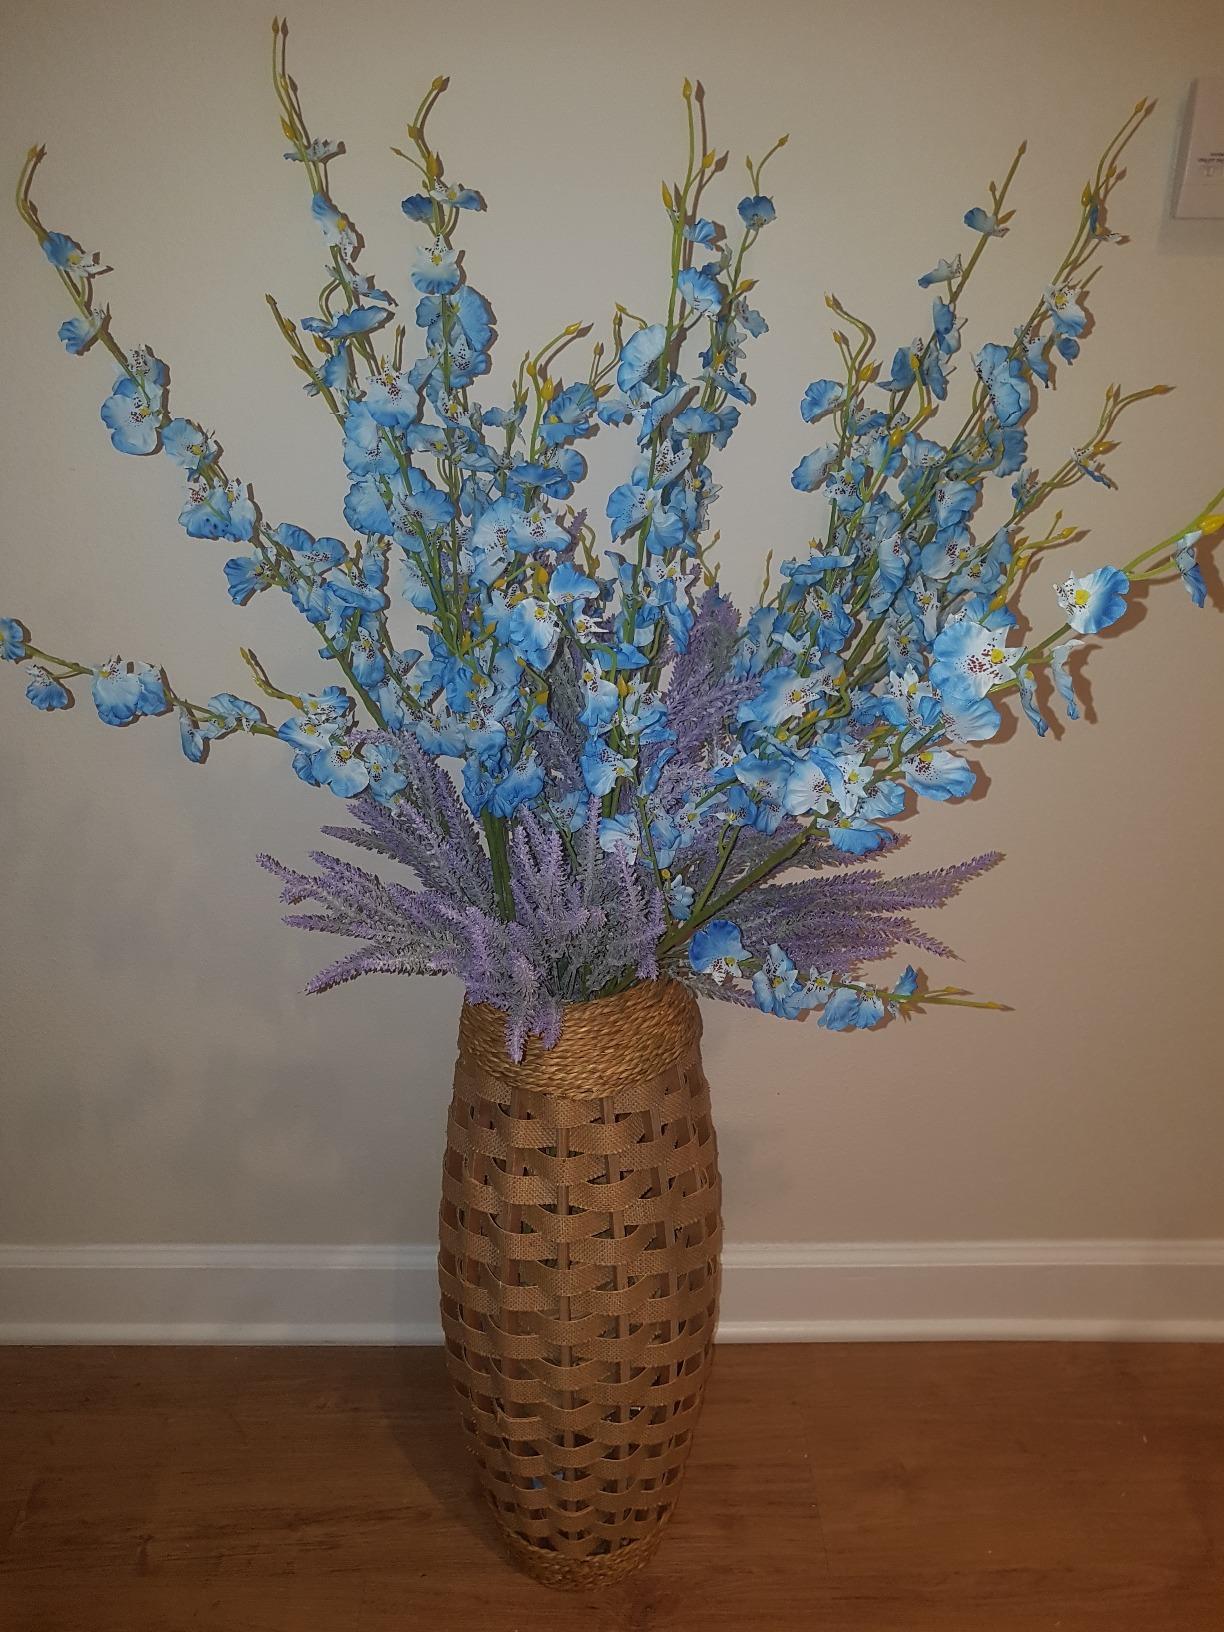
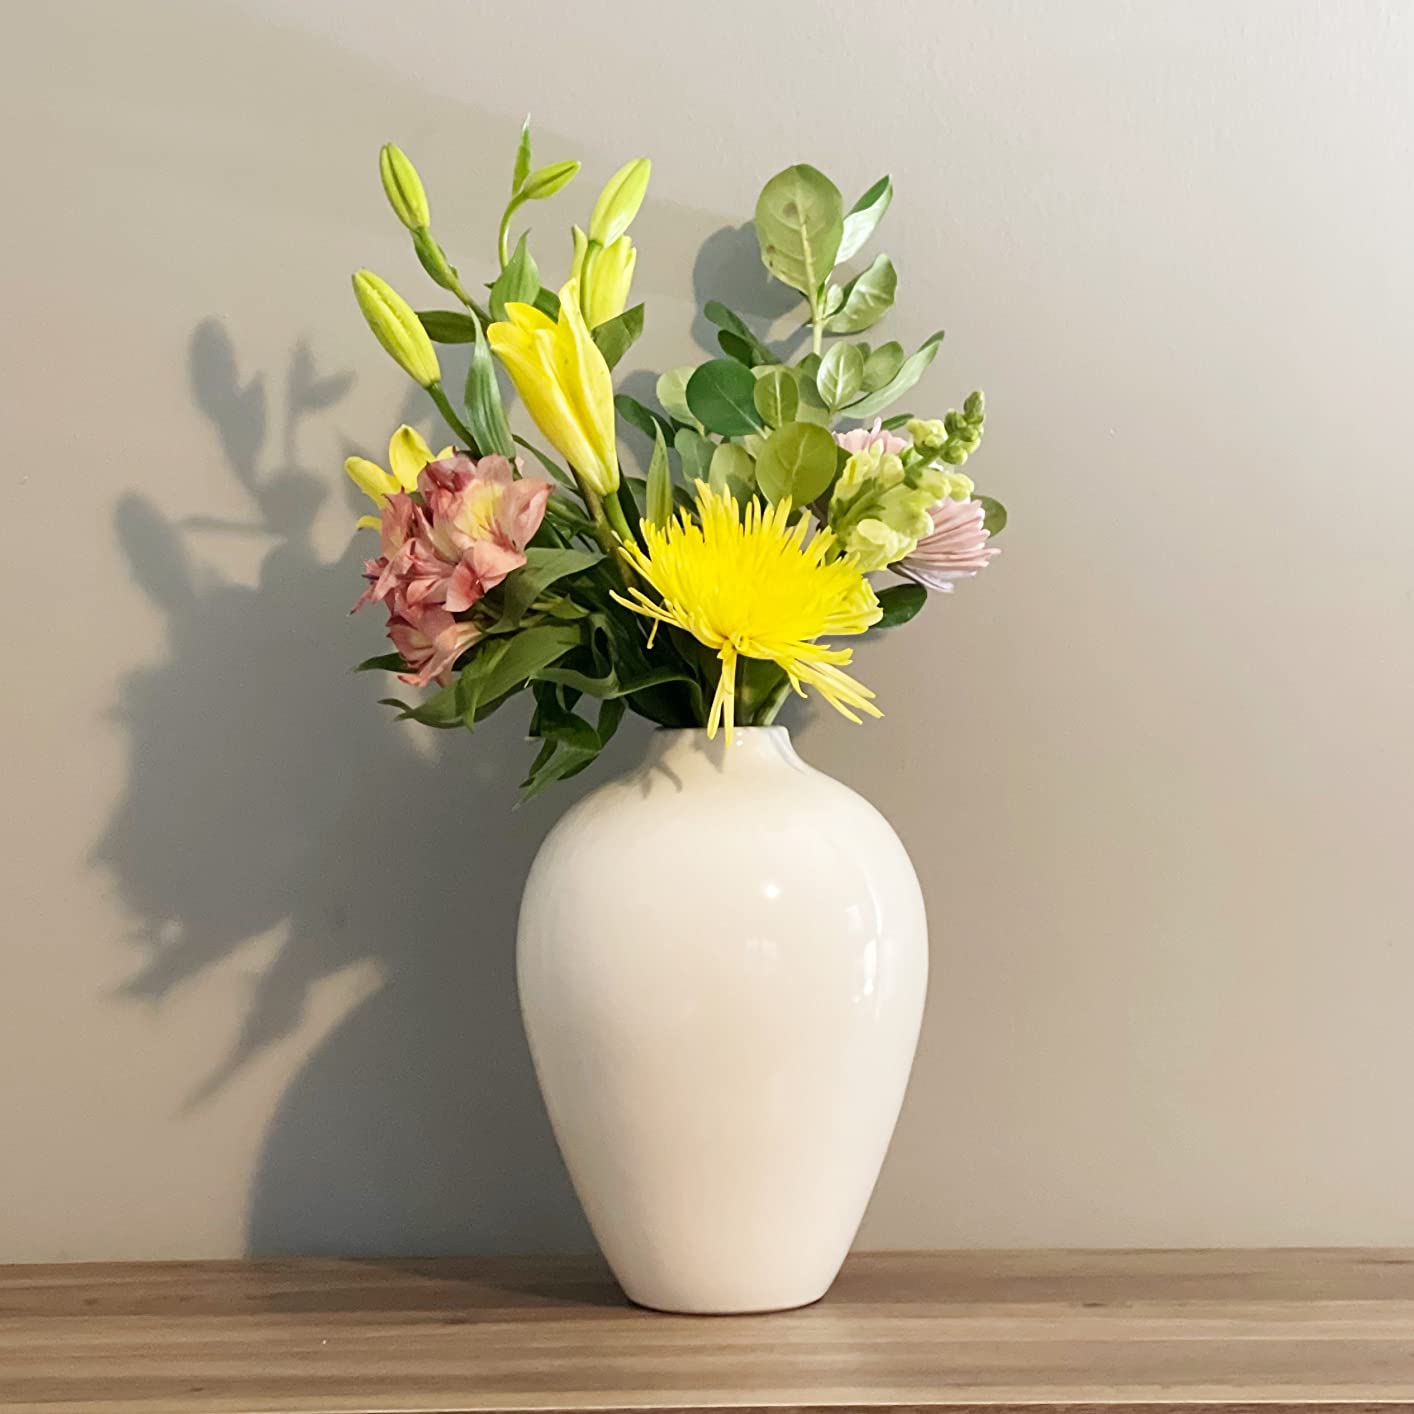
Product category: vase
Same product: no